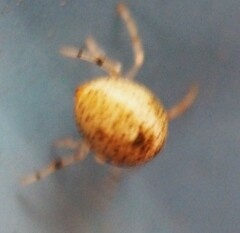
Species: Parasteatoda_tepidariorum